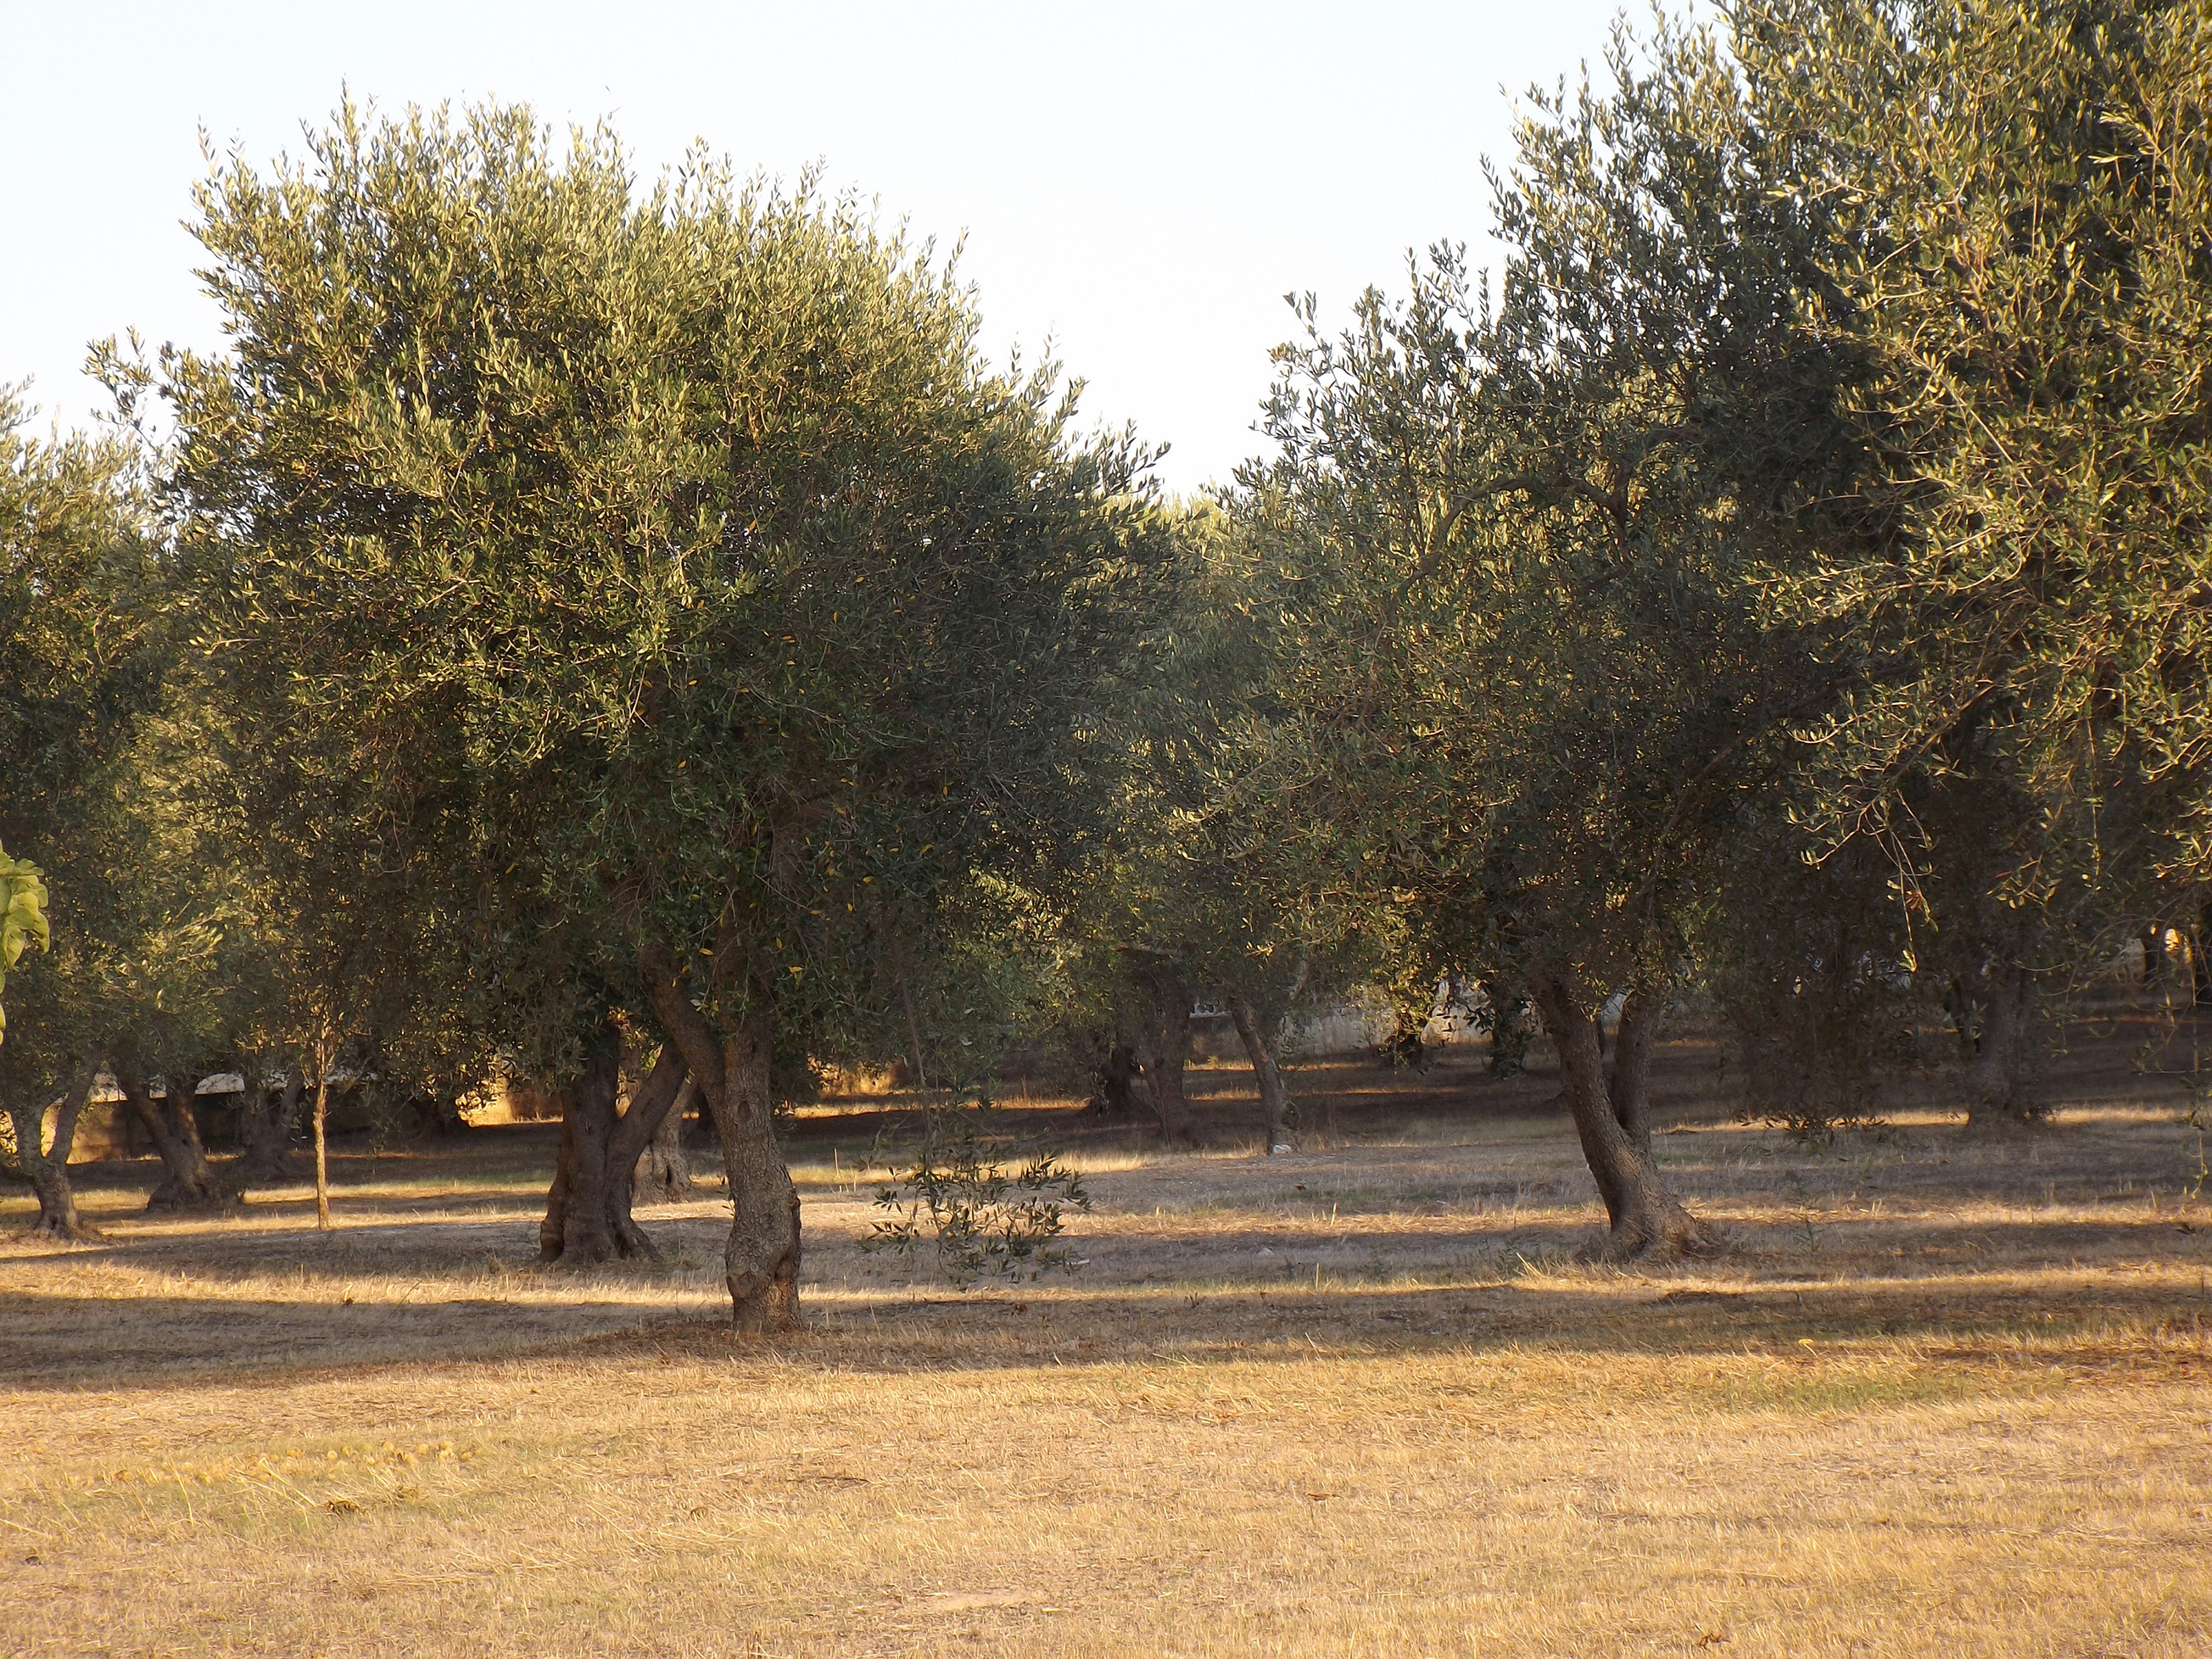
landscape, tree, plant, farm, green, ranch, autumn, park, savanna, estate, oil, campaign, olive tree, rural area, olive trees, olive grove, olive plants, puglia, oliva, woody plant